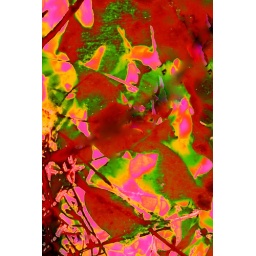
Natural Stained Glass (Leaves and vines pressed against glass plate at abandoned bldg) Tone mapped, of course!